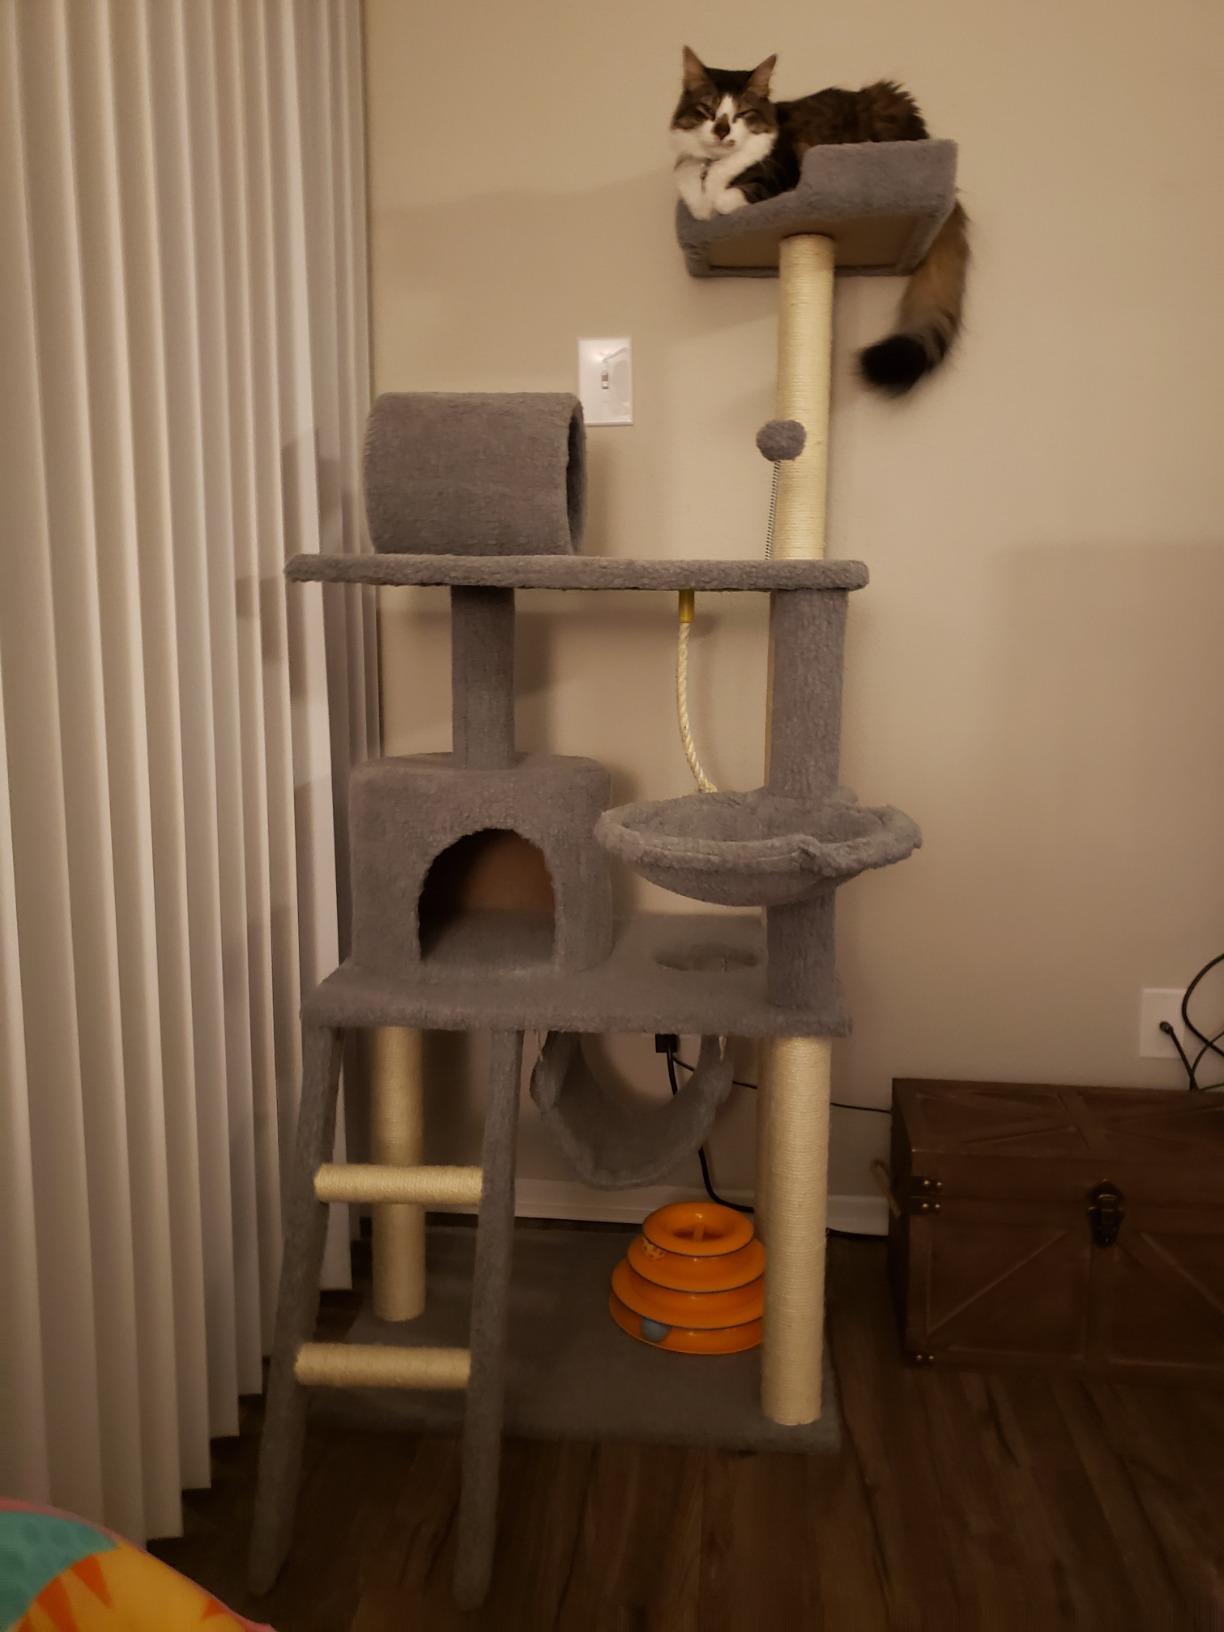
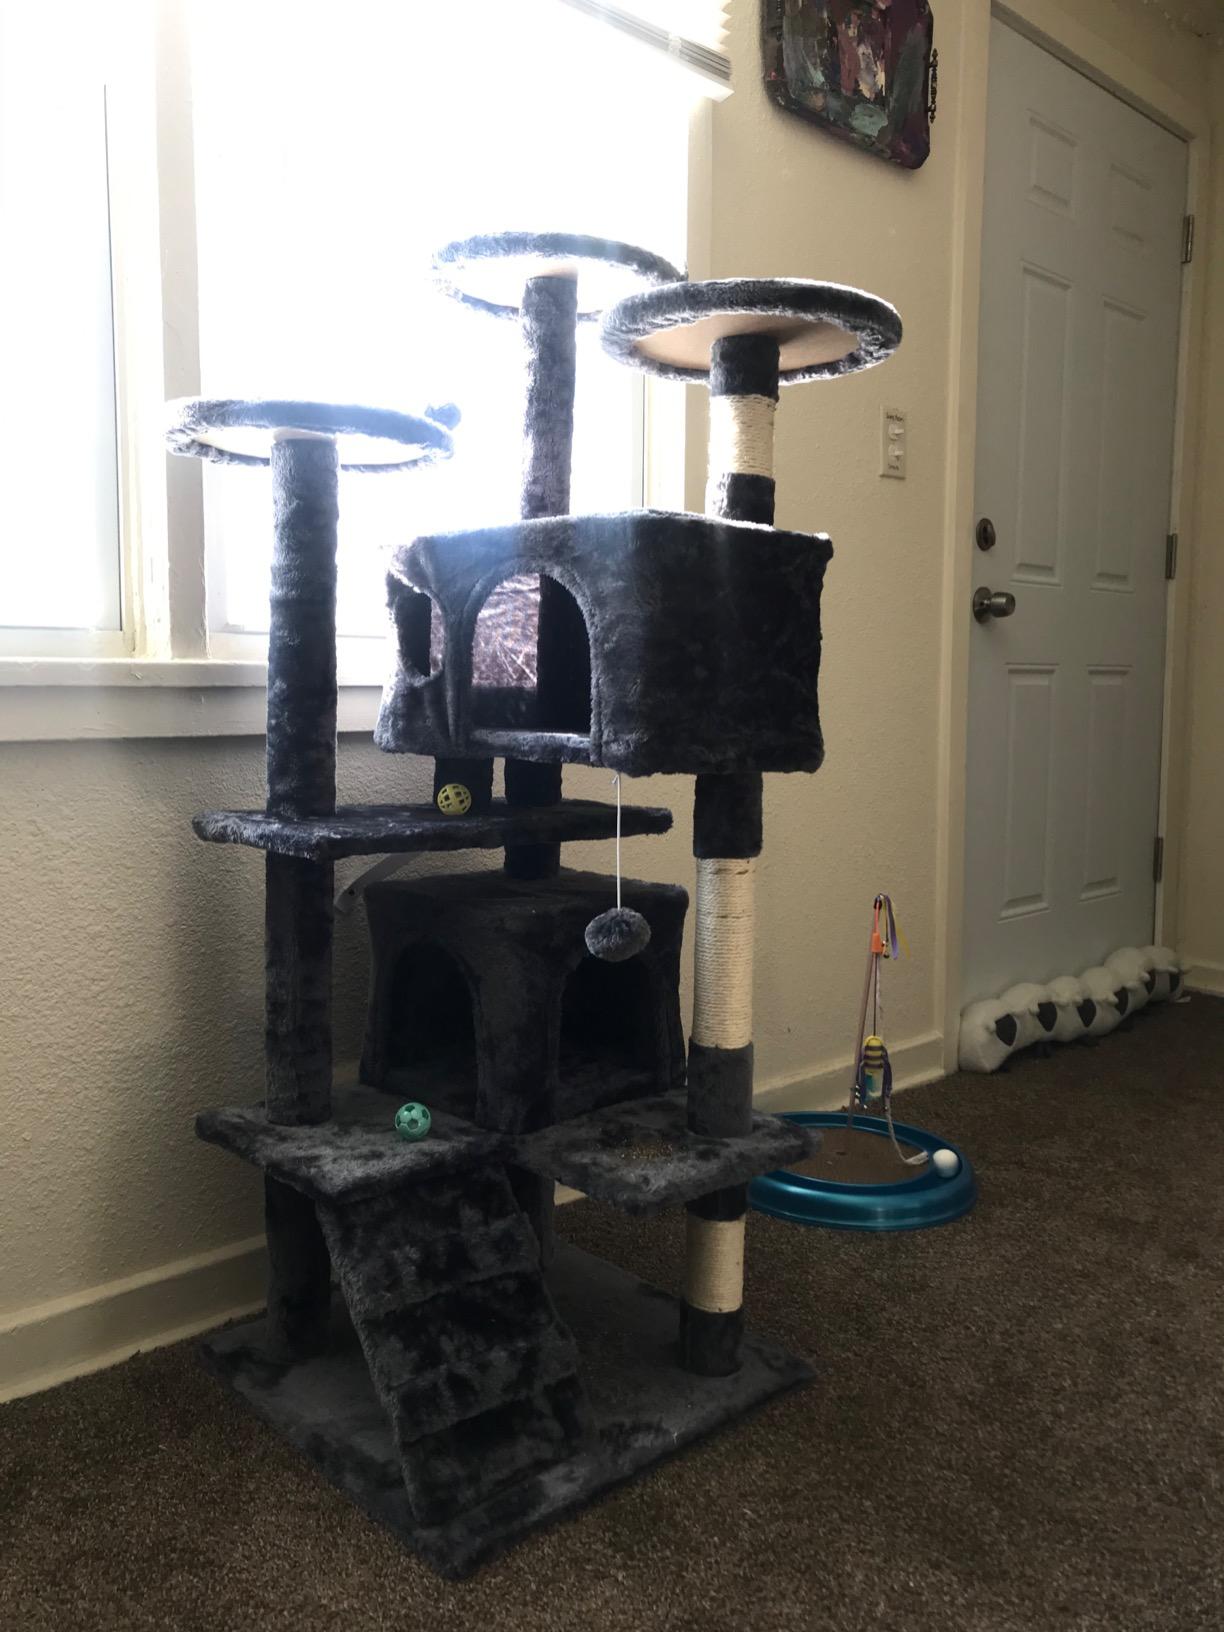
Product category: items_cat tree
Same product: no